Jack Tuijp

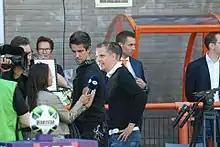
Tuijp being interviewed by "Fox Sports" in 2017

In June 2007, Tuijp returned to Volendam, signing a three-year contract. Tuijp's first season back on a permanent contract was highly successful. In the last matchday, Volendam only needed to defeat ADO Den Haag to win the Eerste Divisie title. ADO played for a better position for the play-offs. After 26 minutes of play, Tuijp scored the only goal of the game and thus secured the title for Volendam and a return to the Eredivisie after an absence of four seasons. Tuijp scored eight goals in the last six league games (including a hat-trick against SC Cambuur) and became the top goalscorer of the Eerste Divisie with 26 goals. Tuijp had made a bet with Volendam-based singer Jan Smit prior to the season, that if he scored 25 or more goals, Smit had to compose a new club song. Tuijp achieved this number on 4 April in a match against AGOVV (3–6 win).